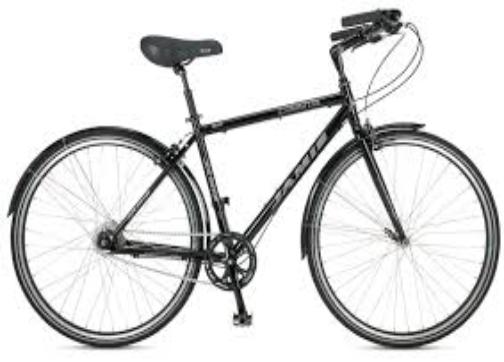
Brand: jamis bicycles
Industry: Transportation